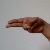
The image shows a hand gesture representing the letter 'H' in Indian Sign Language.